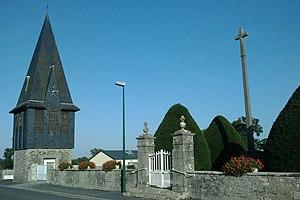
Église Saint-André de fr:Saint-André-de-Bohon
Saint-André-de-Bohon est une commune française, située dans le département de la Manche en région Normandie, peuplée de 338 habitants.